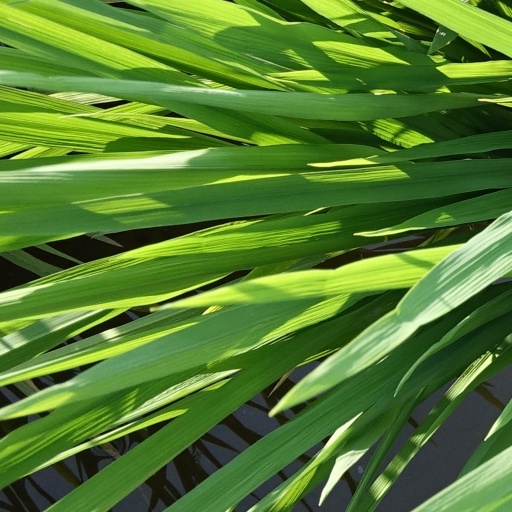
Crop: rice